Highlands of Iceland

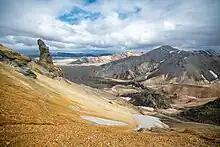
Landmannalaugar provides some of the most interesting vista points to visit in the Icelandic Highland, for instance this point located at the northwest part of the colorful caldera Torfajökull, showing characteristic rhyolite lava fields and mountains

The largest glaciers in the Highland are Vatnajökull, Langjökull, Eyjafjallajökull, Mýrdalsjökull, and Hofsjökull, with multiple outlet glaciers. Many glaciers occur atop volcanoes, some of which erupt regularly, such as the Bárðabunga volcano. The most famous of these volcanoes in recent times is Eyjafjallajökull, which erupted in 2010. In the sandy Highland, vegetation is found only at the edges of glaciers and near rivers and streams. There is a pervasive danger of glacial outburst floods, or "glacier runs," at times of eruptions and volcanic activity. The radiating heat causes the underside of glaciers to melt, creating large pockets of water that accumulate until they burst. This phenomenon is unique to Iceland and is internationally known by the Icelandic term jökulhlaup.